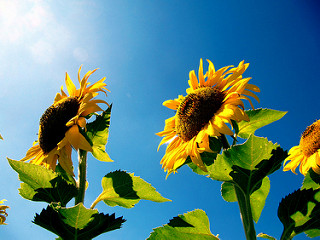
Flower: sunflower